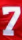
Number: 7